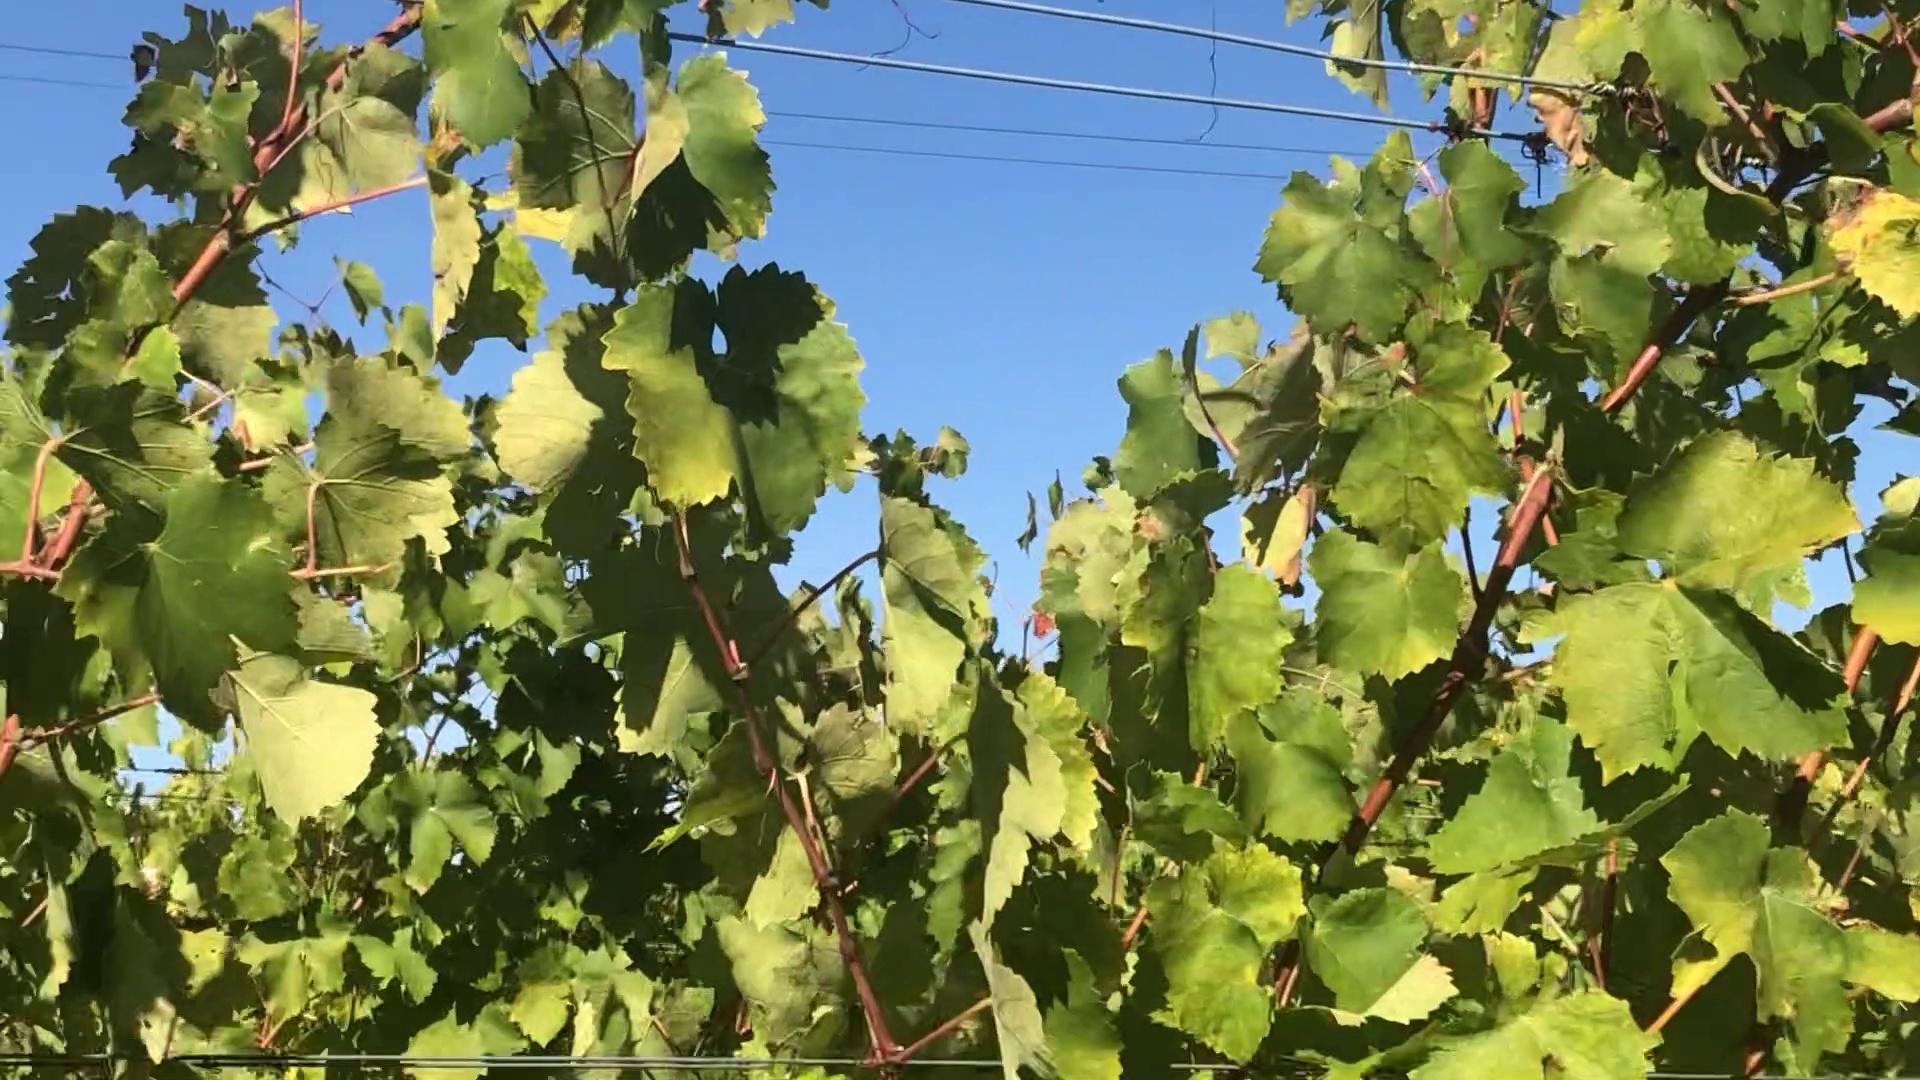
Label: healthy